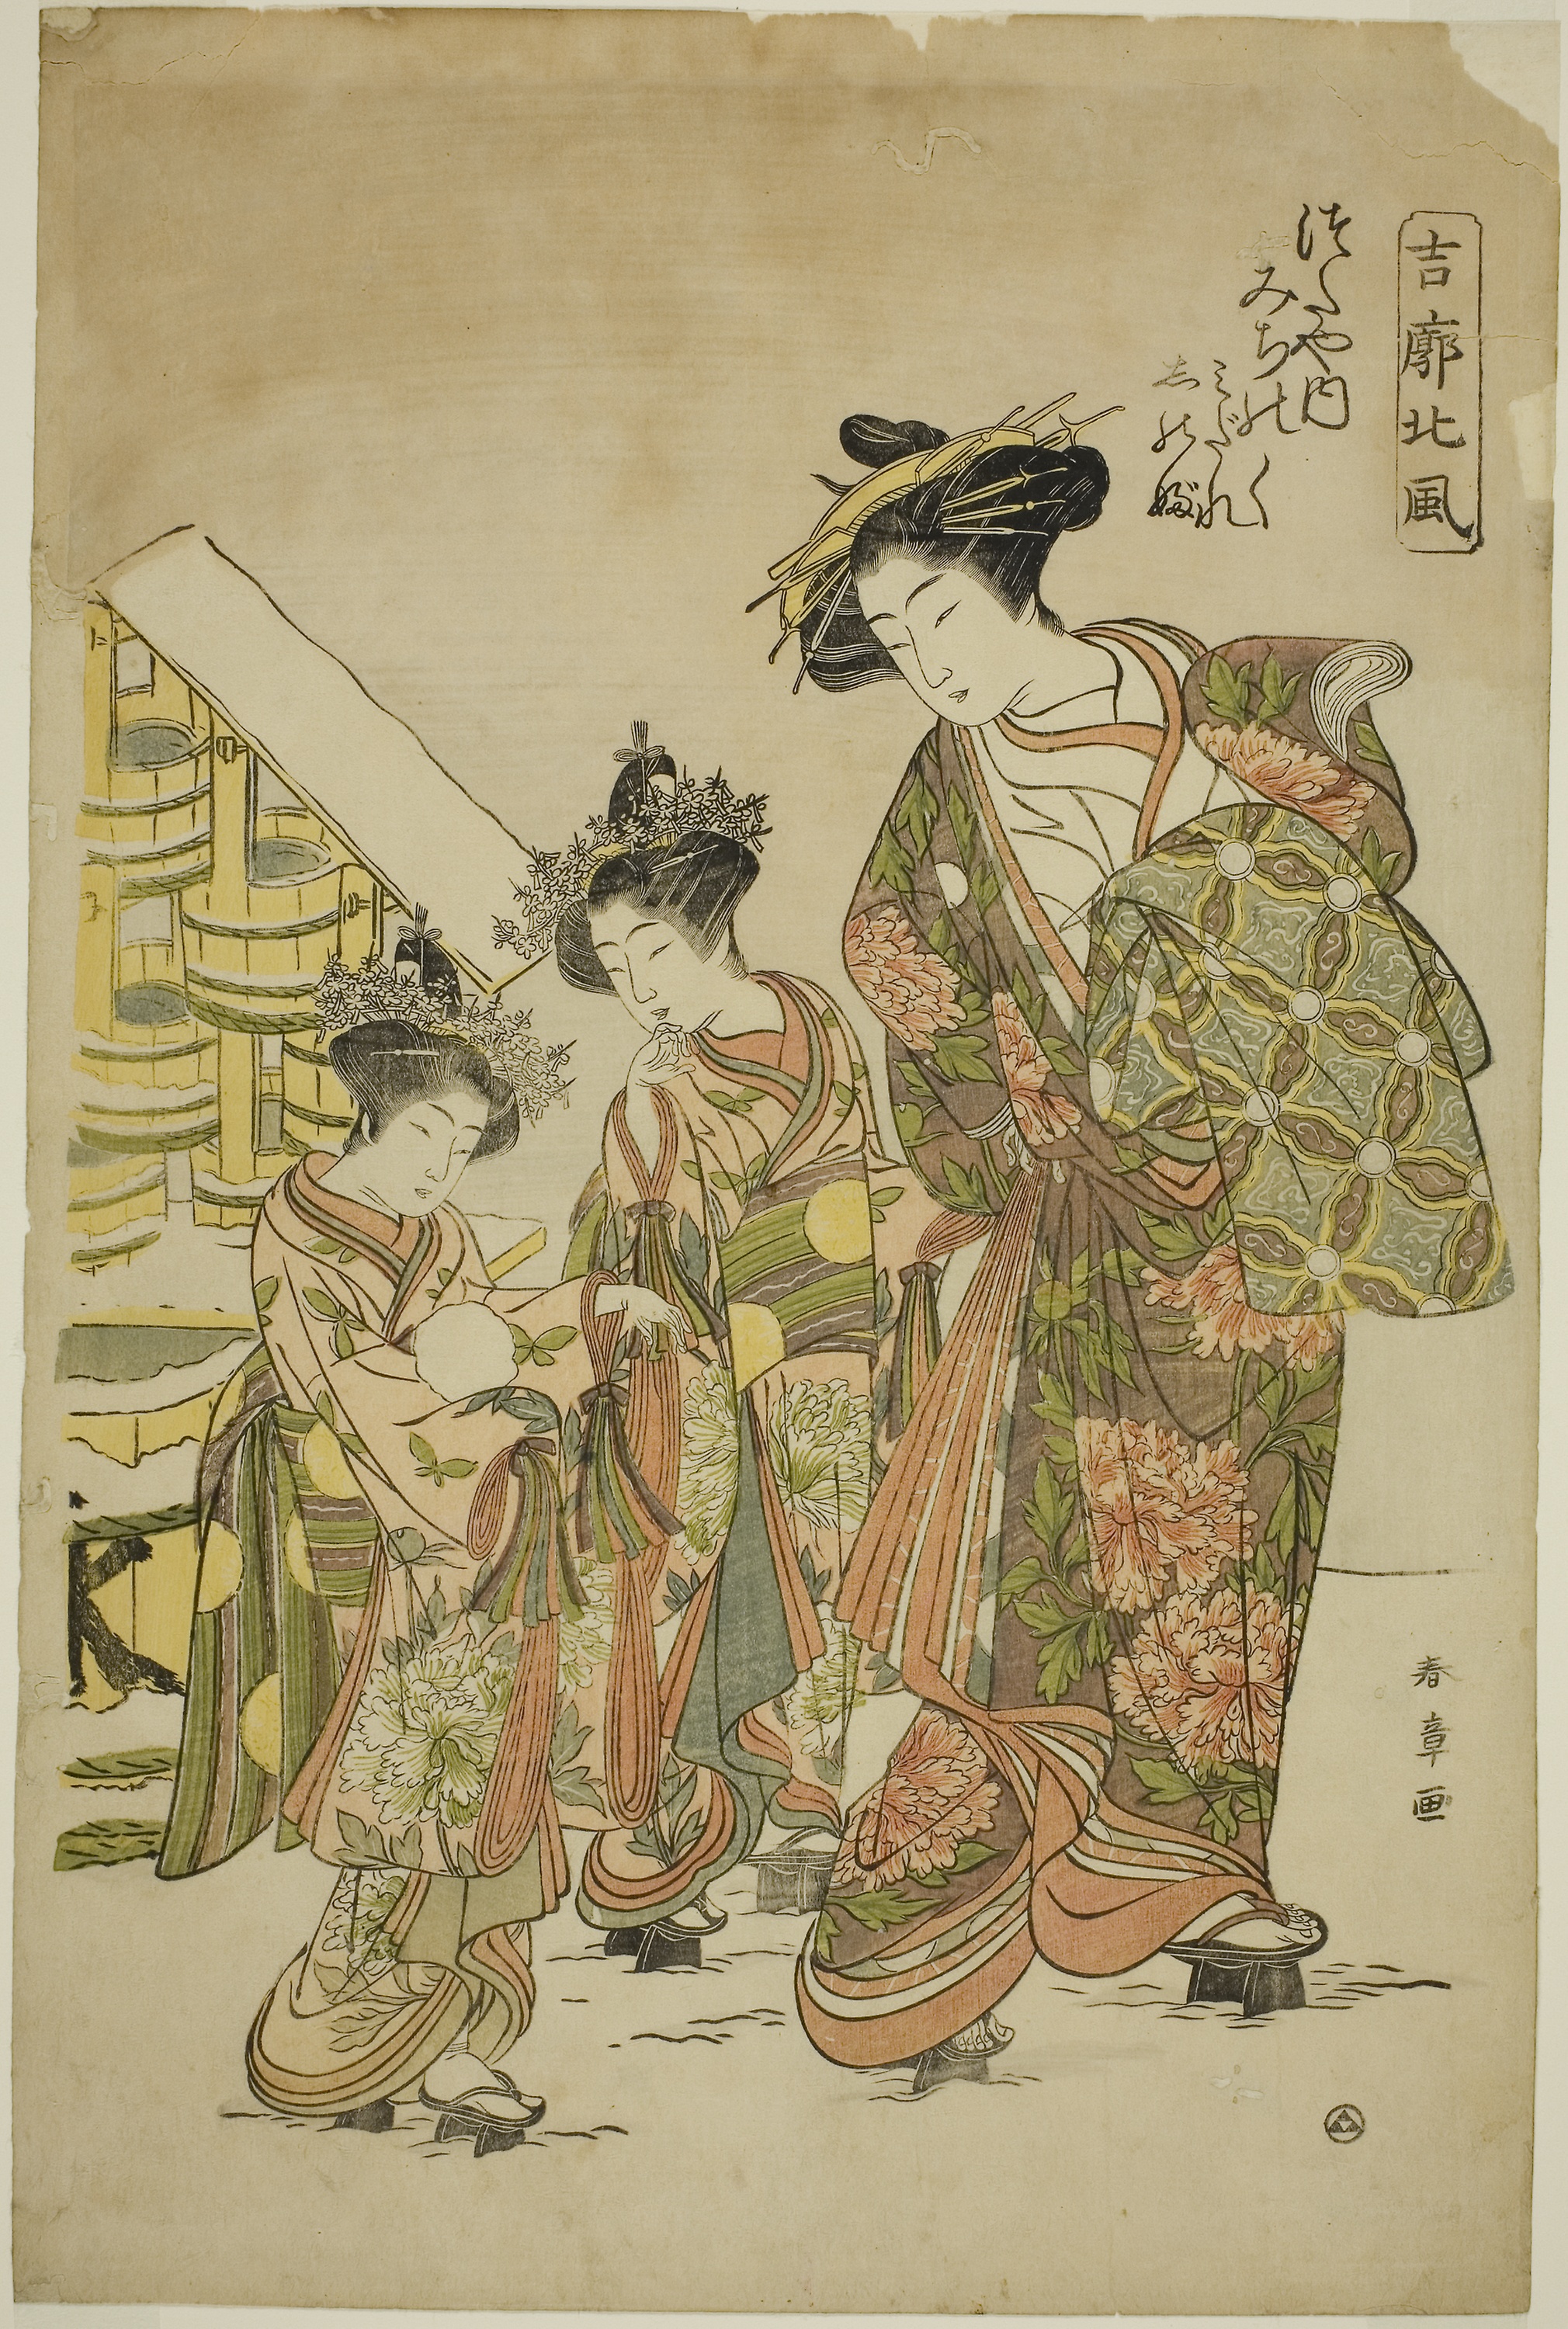
illustration, painting, costume design, art, fictional character, costume